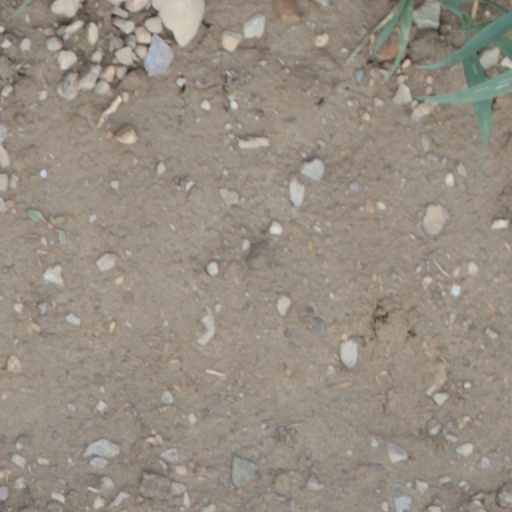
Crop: wheat